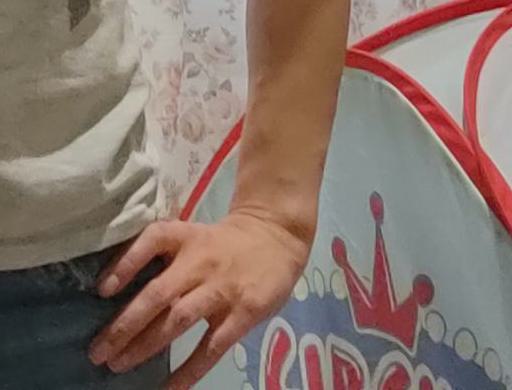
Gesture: no_gesture